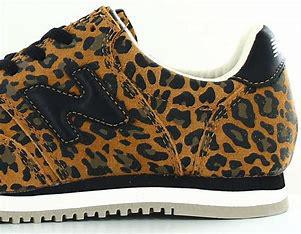
Brand: New
Model: Balance 100